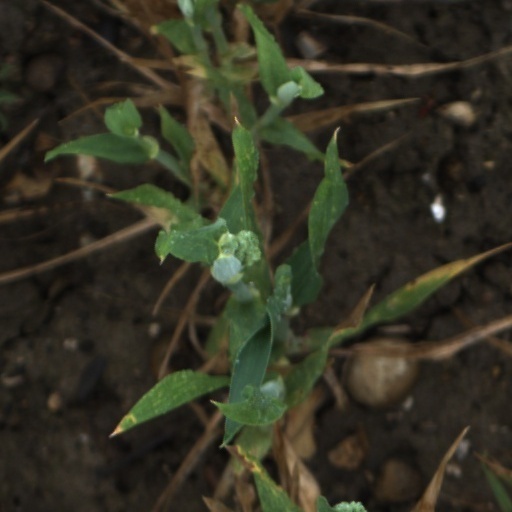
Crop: wheat